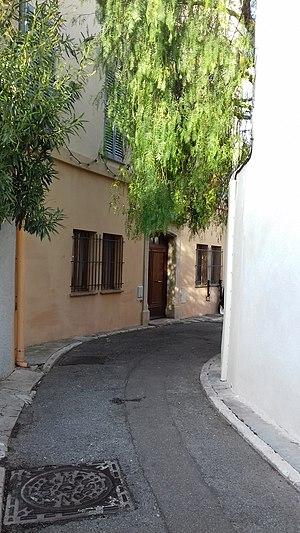
Voici par ordre alphabétique les principaux noms de rues, chemins, boulevards, avenues, places et quartiers de Antibes, commune des Alpes-Maritimes. L'article propose aussi des explications toponymiques.